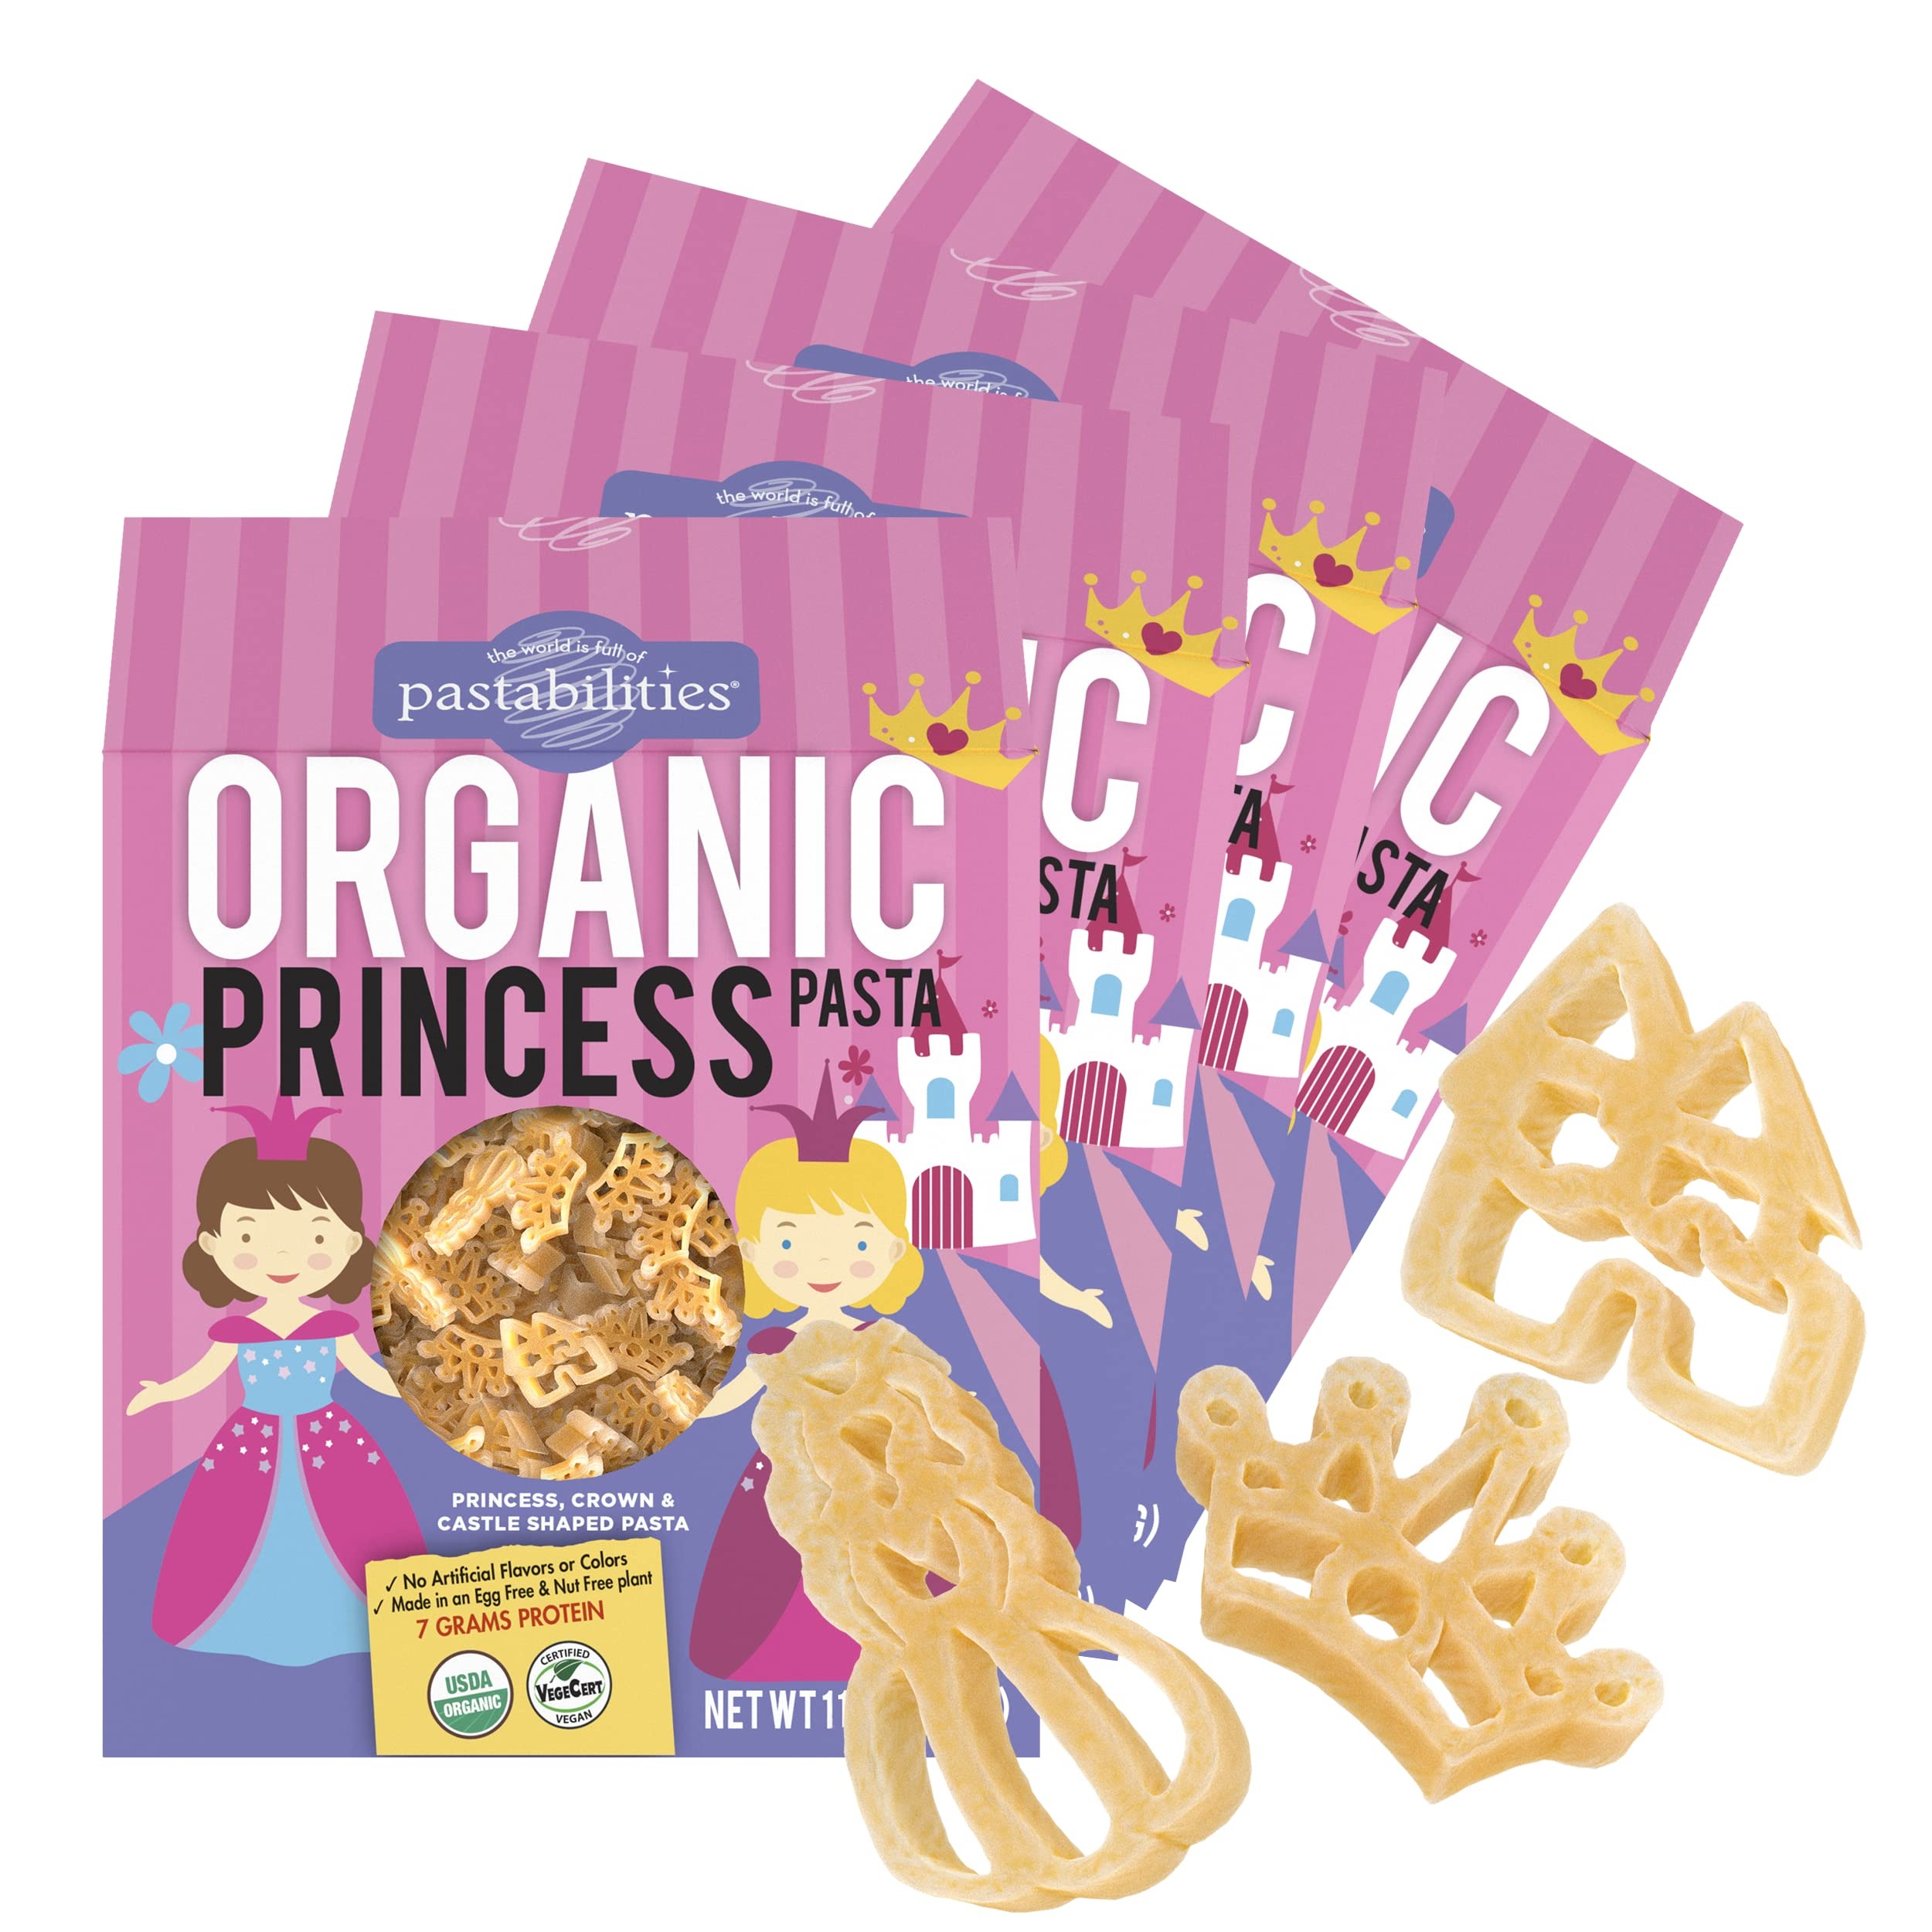
Item Name: Pastabilities Organic Pasta for Kids - Princess Shaped - Princess & Castle Fun Theme, Family Size Serves 4, Non-GMO Natural Wheat Pasta, All-Natural, Kosher Certified, Made in the USA, (4 Pack, 11 Oz)
Bullet Point 1: FUN SHAPES KIDS LOVE TO EAT princess shaped pasta that’s easy to make and fun to serve, your kids will gobble them up
Bullet Point 2: HIGHEST QUALITY INGREDIENTS our pasta for kids is made with 100% organic durum wheat and pieces that are the perfect bite size
Bullet Point 3: MADE THE OLD-WORLD ITALIAN WAY using bronze dies and slow drying, creating a porous texture and more delicious taste
Bullet Point 4: CERTIFIED ORGANIC our naturally vegan organic pasta noodles are Non GMO and made in the USA
Bullet Point 5: FUN PASTA SHAPES FOR EVERYONE from animal shaped pasta, sports, holidays, and more, our shapes are perfect for any occasion and craft projects too
Product Description: Organic Princess Pasta? Why YES! (as we curtsy) Perfect crowns, castles, and princess pasta shapes for the little princess in your life. She’ll love eating a meal worthy of royalty!
Value: 4.0
Unit: Count

Price: 17.99